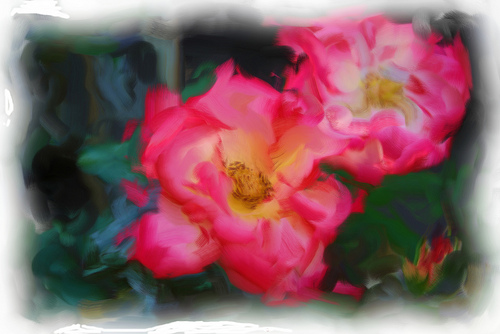
Flower: rose